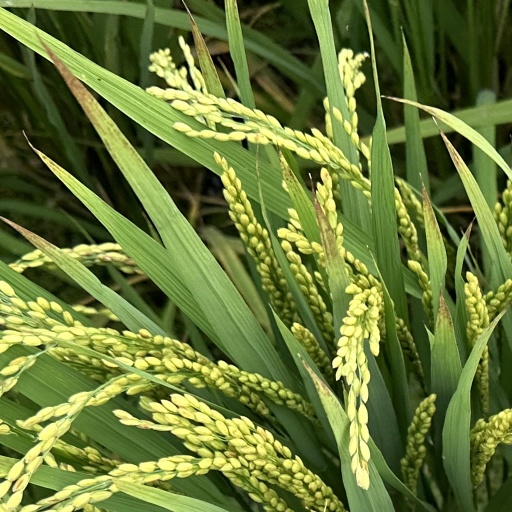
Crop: rice